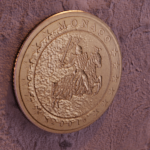
Coin value: 50cents
Country: mo
Edition: 2001